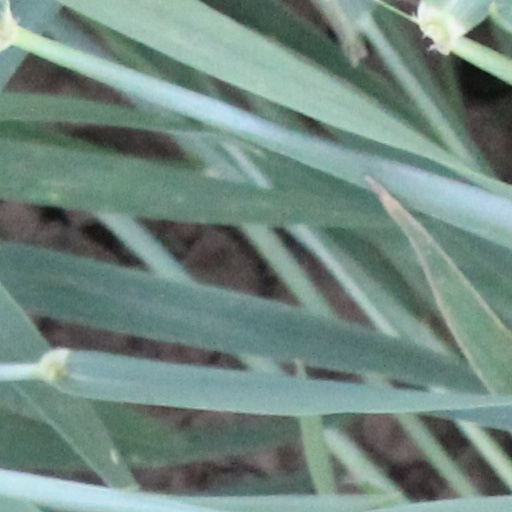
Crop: wheat